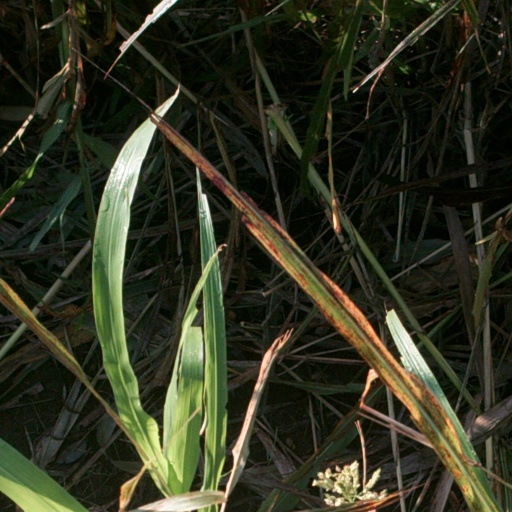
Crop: sorghum